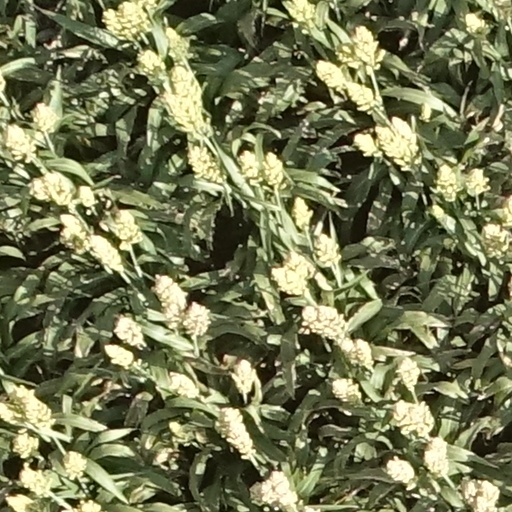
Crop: sorghum